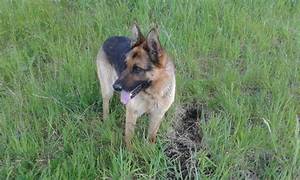
Label: cane